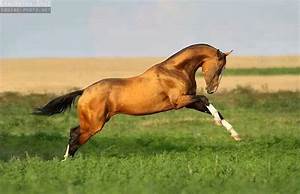
Label: cavallo